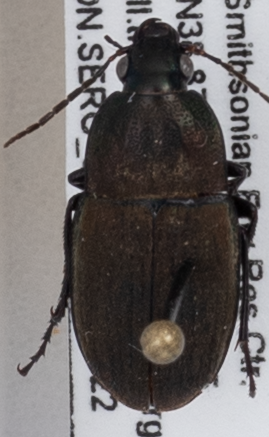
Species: Chlaenius tomentosus
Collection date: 2019-08-22
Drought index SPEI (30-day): -0.786
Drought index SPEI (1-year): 1.106
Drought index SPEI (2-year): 1.69